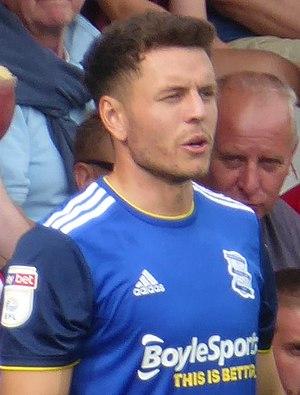
Abdallah Kerim Mrabti, né le 20 mai 1994 dans la commune de Nacka à Stockholm, est un footballeur international suédois possédant à la fois des origines tunisienne et finlandaise. Il évolue comme milieu de terrain au KV Malines.